Robert Antoine Pinchon

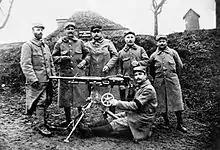
Robert Antoine Pinchon (left) during World War I

In 1900 Robert Antoine exhibited a painting in the storefront of a camera supply store owned by Dejonghe and Dumont in the rue de la République, one of the principle arteries of central Rouen. Though not a typical showspace, it was nonetheless visible to the public and located only a few meters from "l'Hôtel du Dauphin et d'Espagne", known for its exhibitions of artists such as Gauguin, Monet, Pissarro, Degas, Renoir, Cézanne, Guillaumin and Sisley. The art critic Georges Dubosc wrote an article about Pinchon's painting in "Le Journal de Rouen" (16 March 1900).